Answer in natural language. Which point is closer to the camera taking this photo, point A  or point B? Choose between the following options: B or A
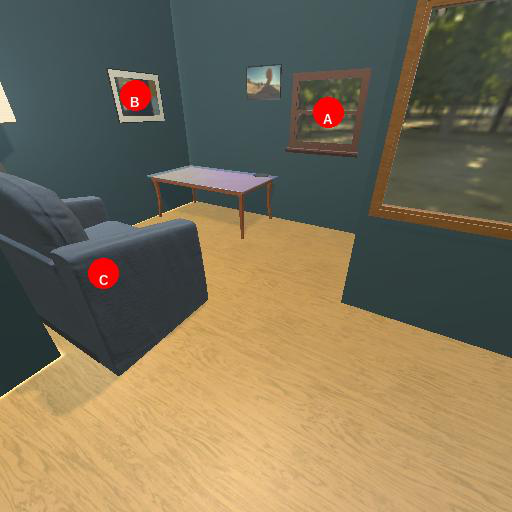
<answer>A</answer>